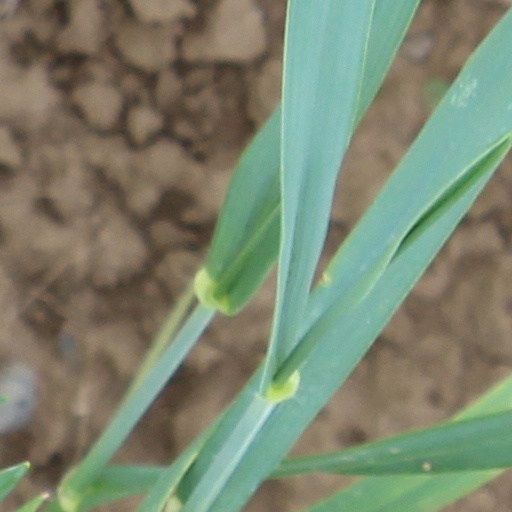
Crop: wheat